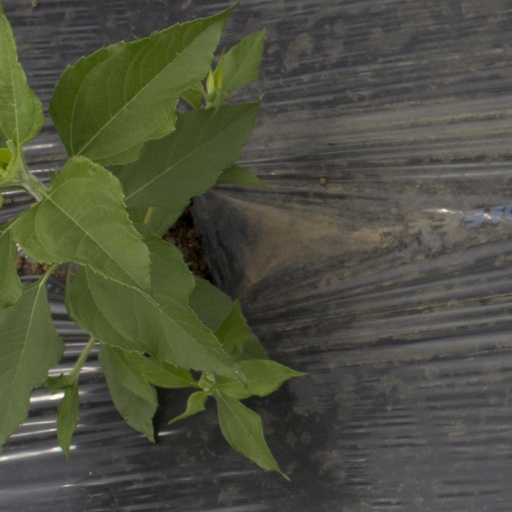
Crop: Jerusalem artichoke